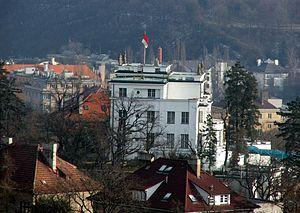
Ambassade de l'Indonesie à Prague - Smíchov, Tchéquie